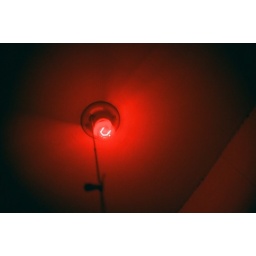
Theres a red house over yonder